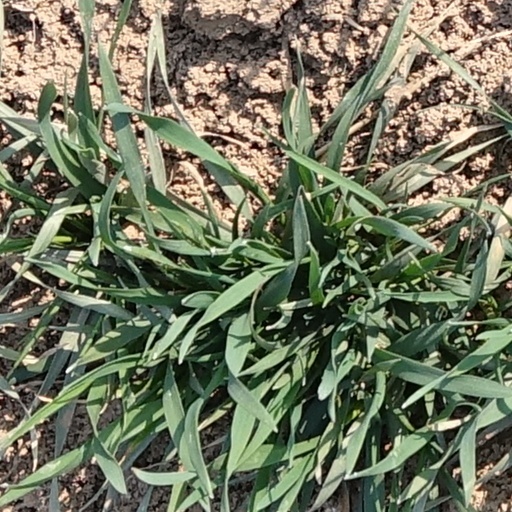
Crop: wheat